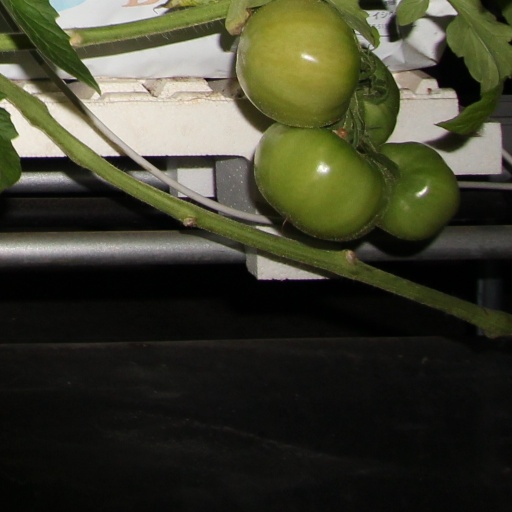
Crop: tomato